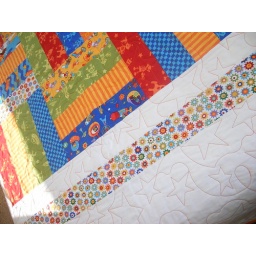
Gus' quilting is in orange to match his binding and Ollie's quilting is in blue to match his binding.